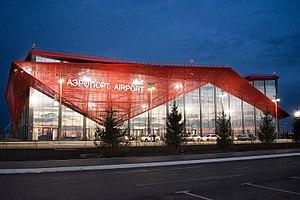
L'aérodrome de Saransk est un aéroport situé à 7 km au sud-est de Saransk, en Mordovie, Russie.